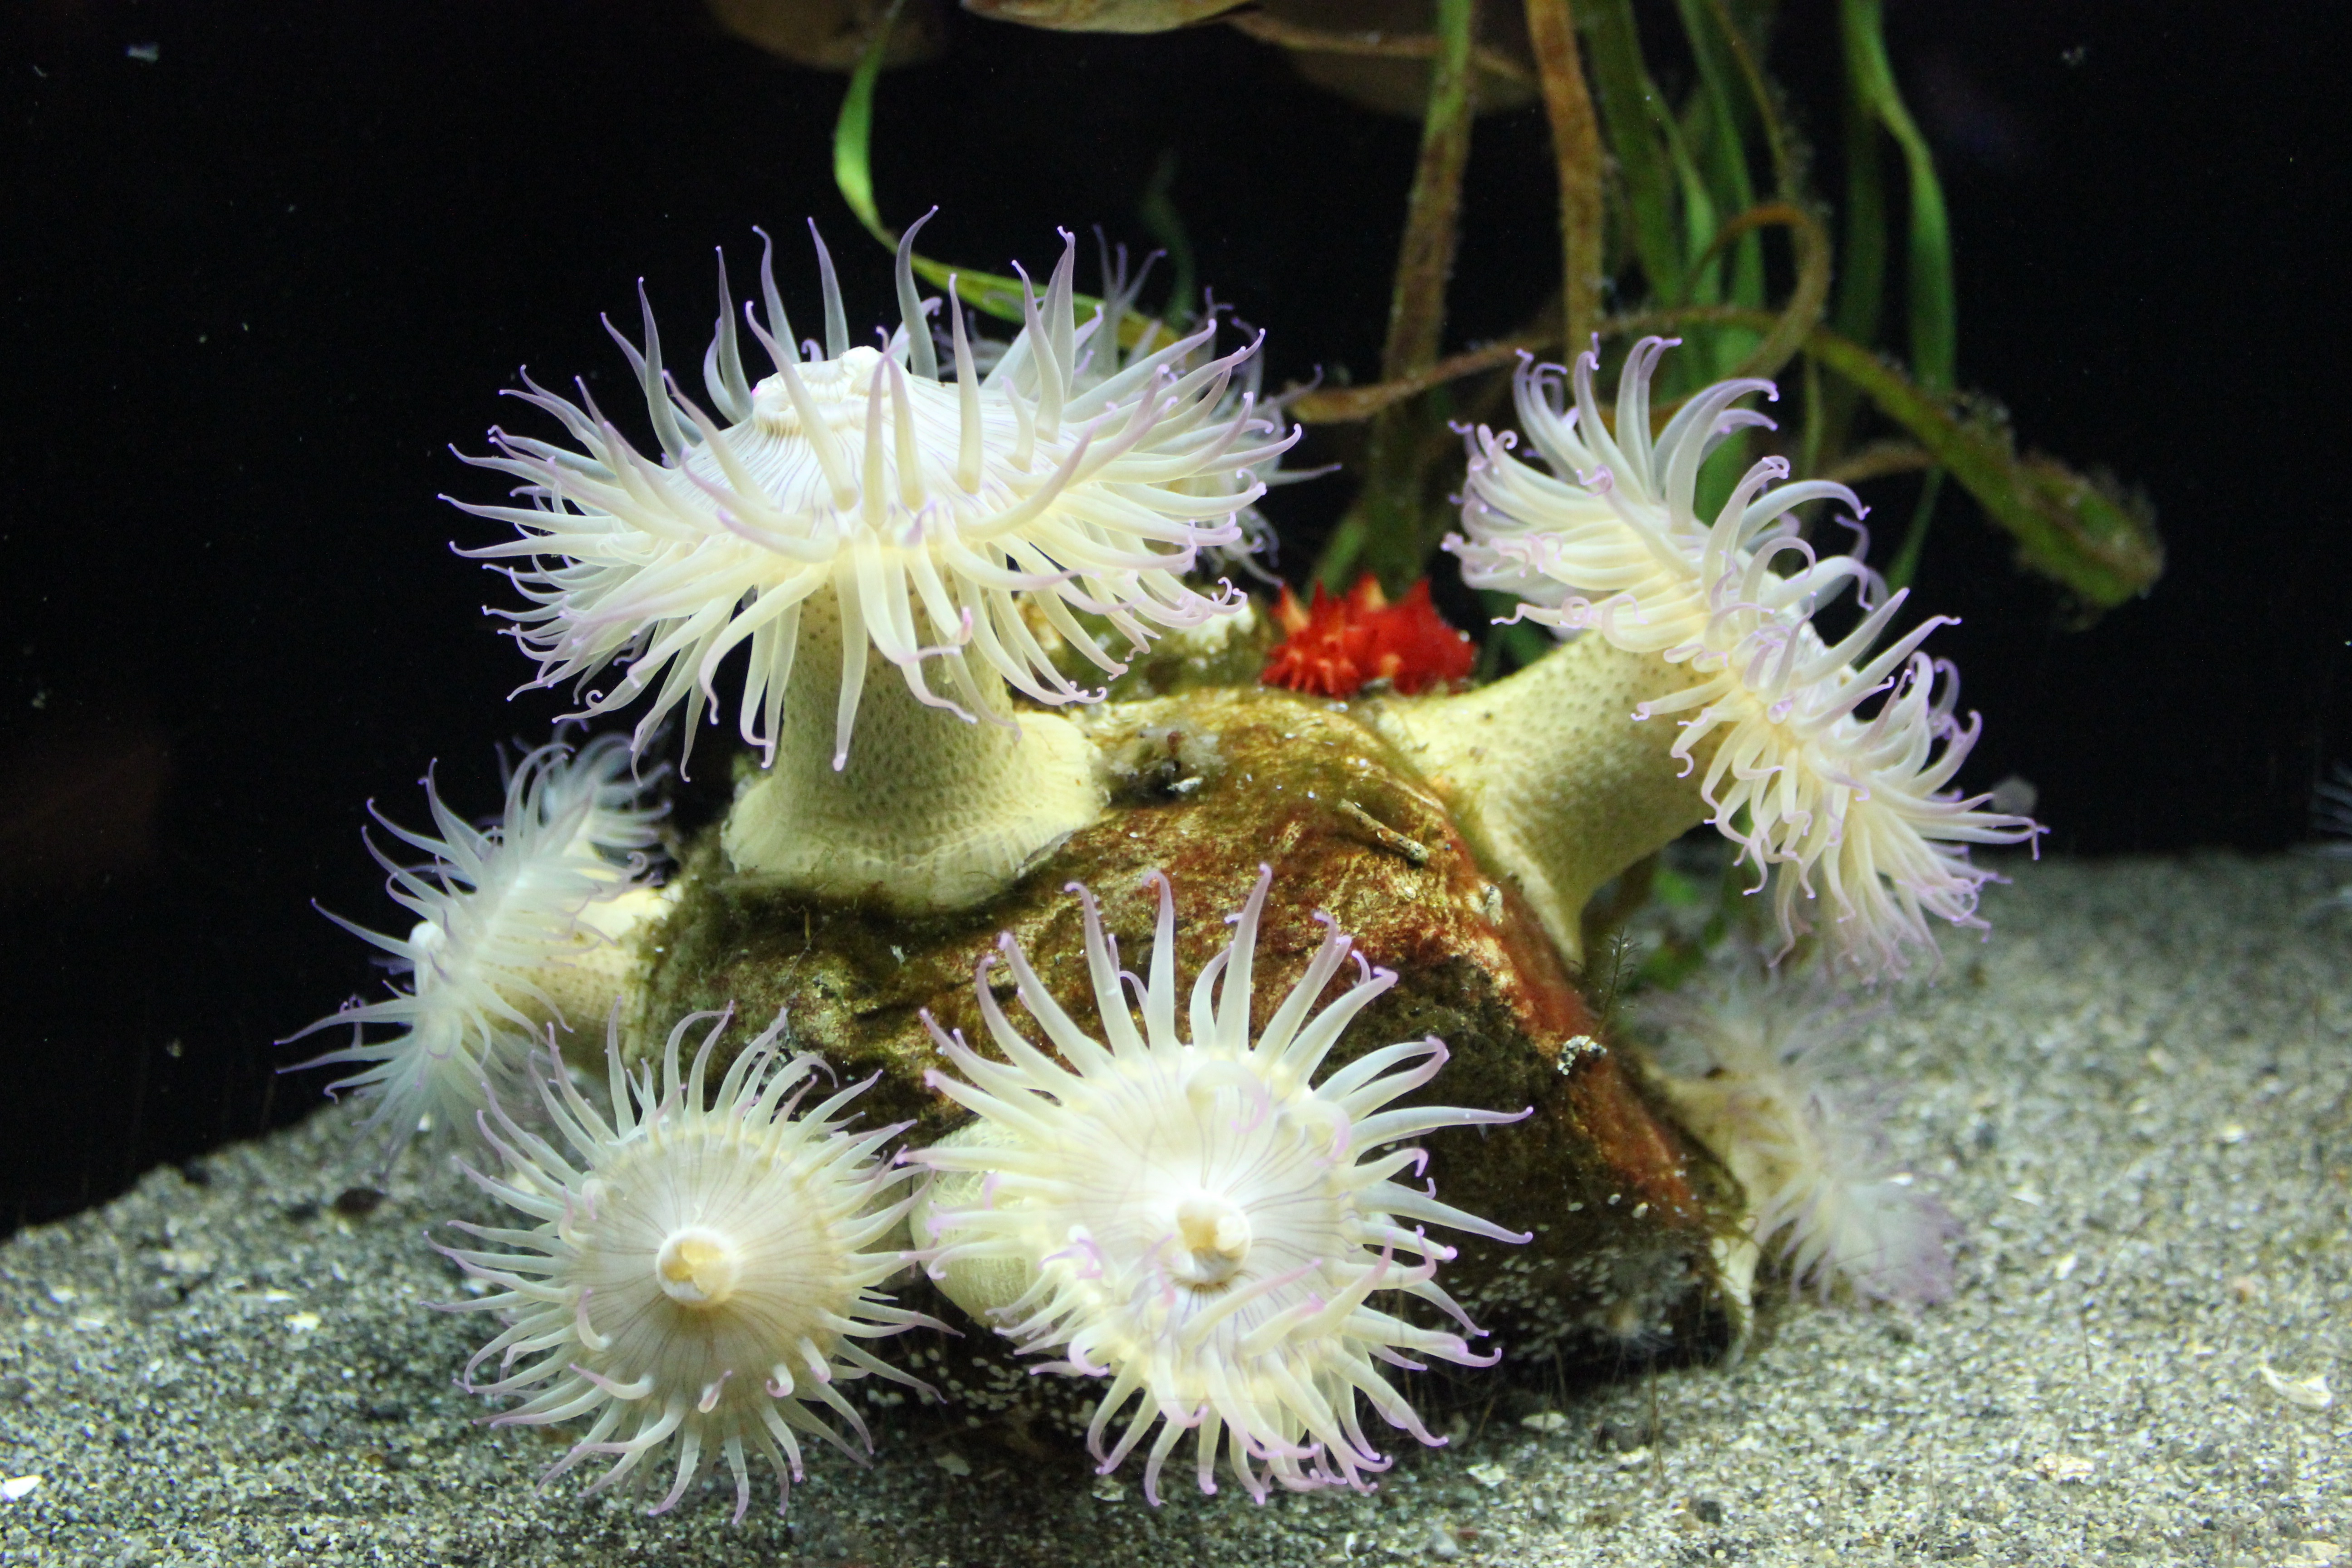
plant, flower, biology, fauna, coral, invertebrate, sea anemone, marine biology, marine invertebrates